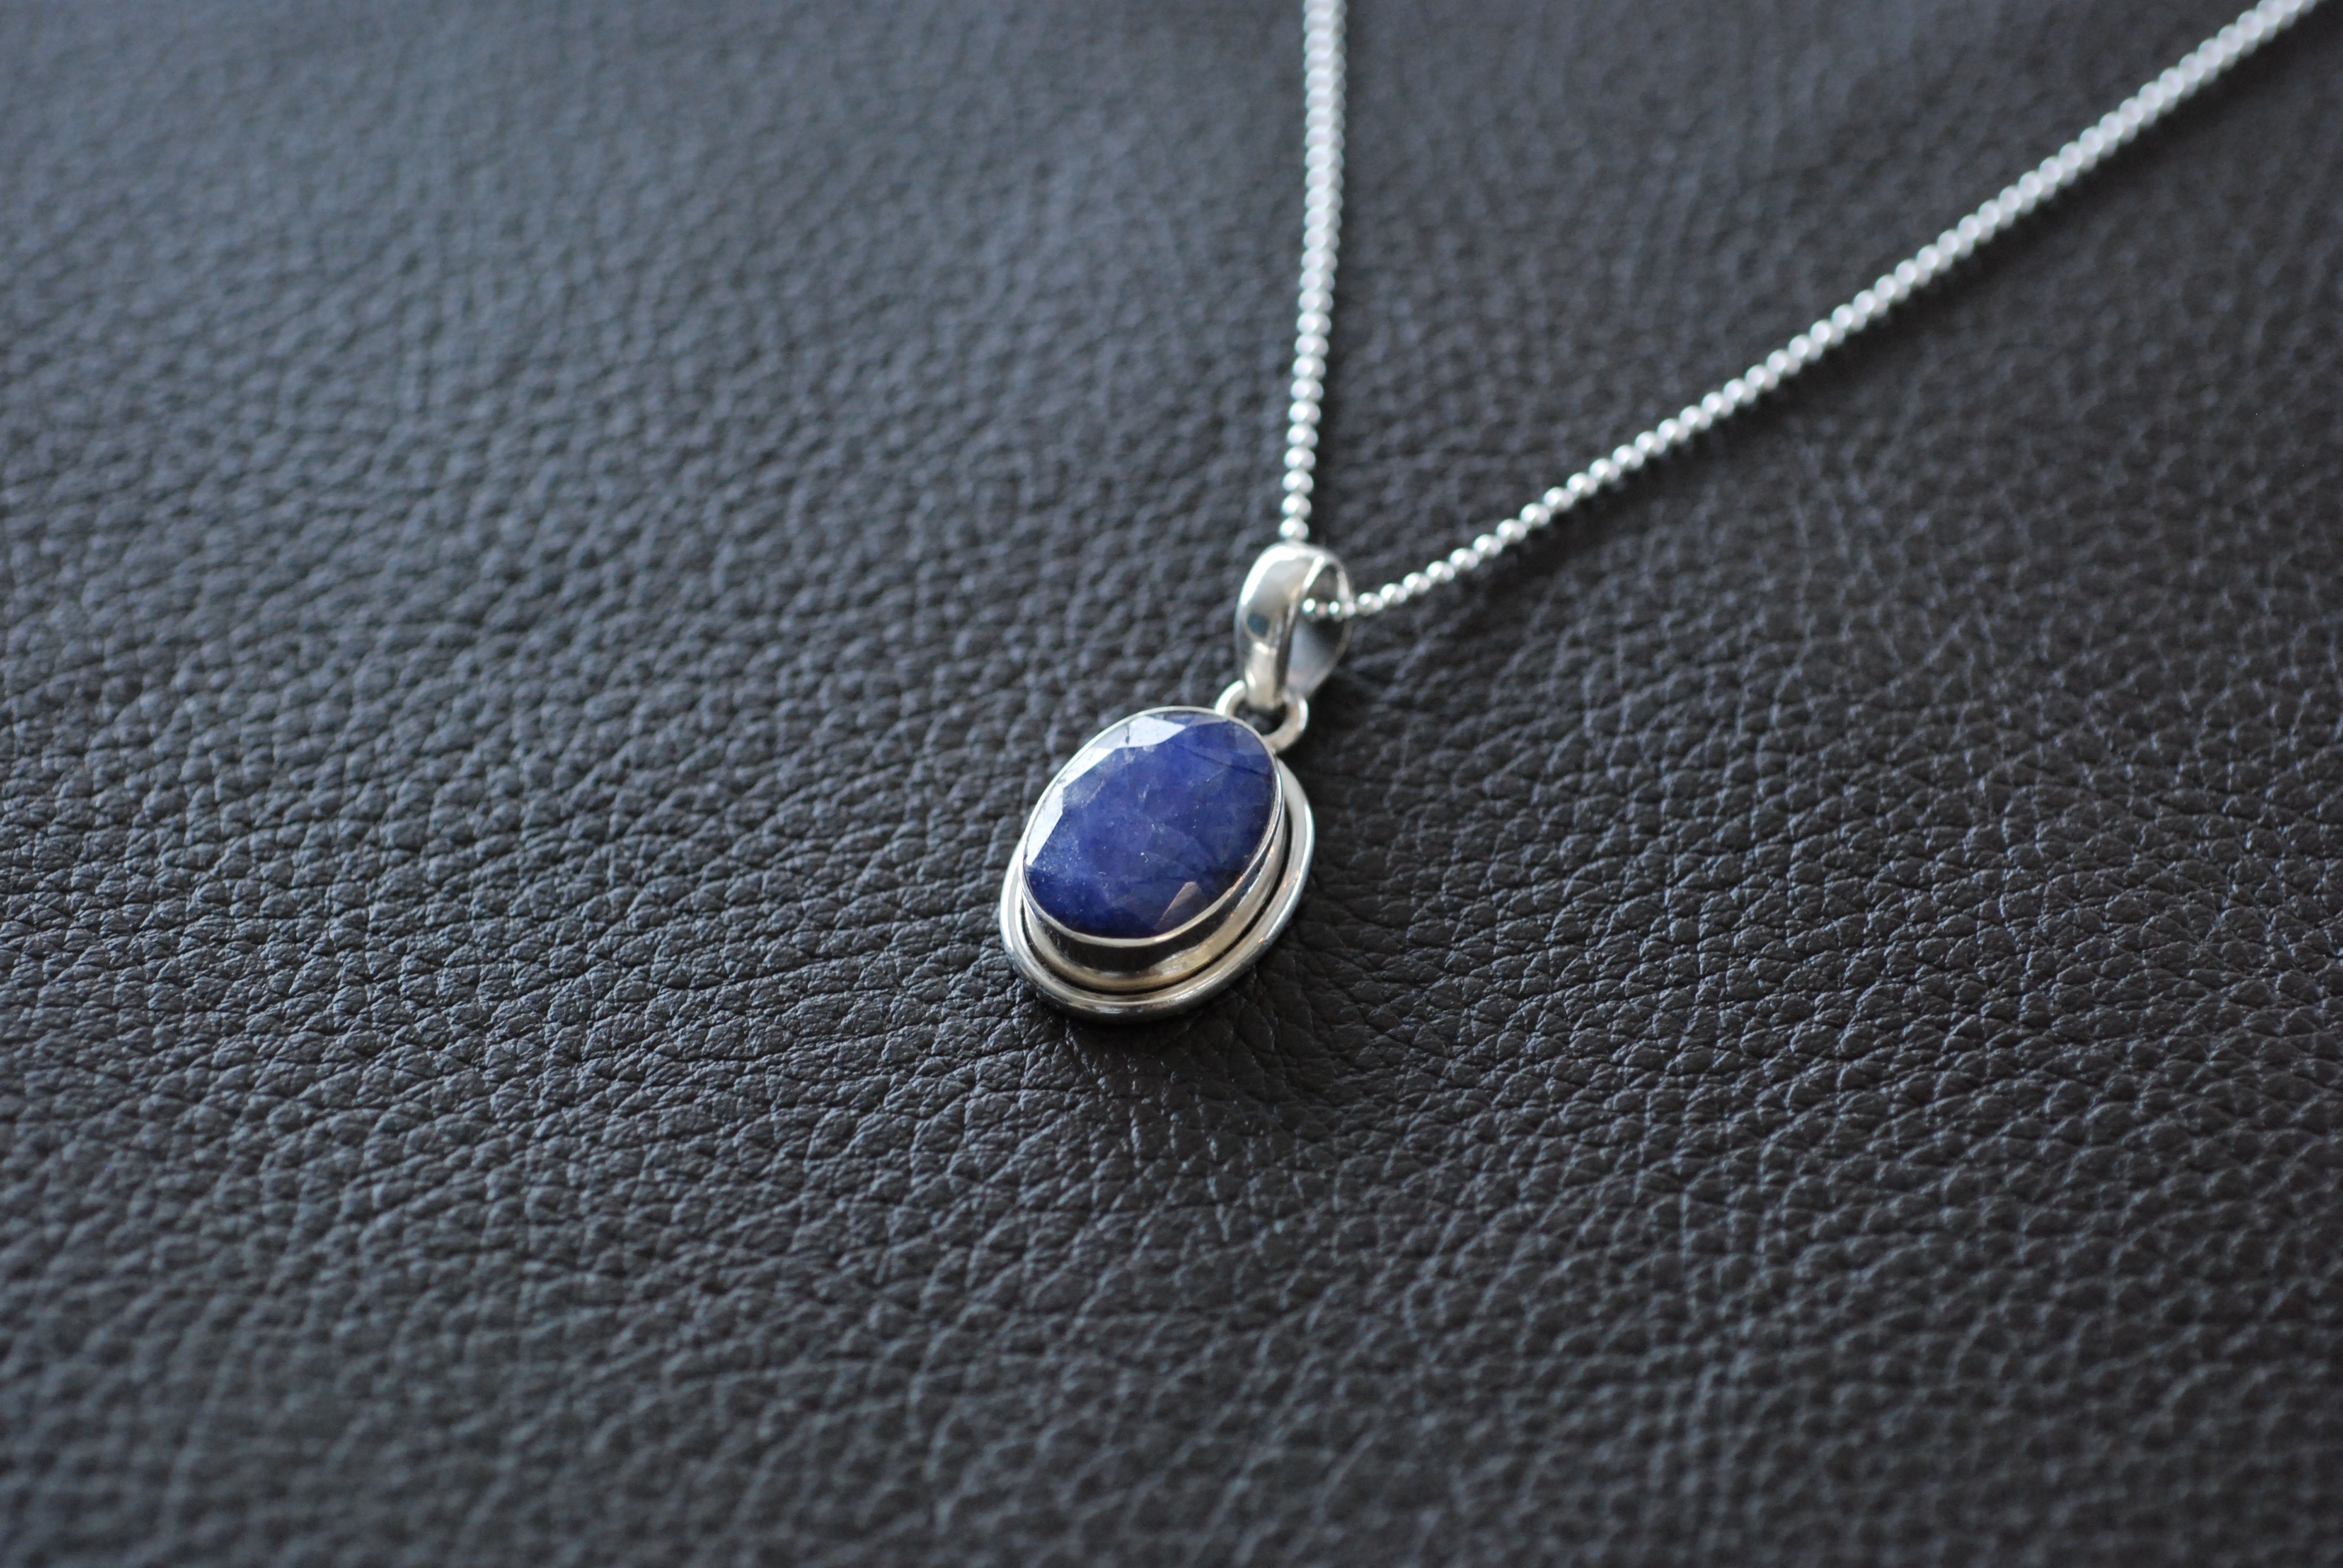
jewelry, necklace, jewellery, silver, accessories, gemstone, pendant, tanzanite, fashion accessory